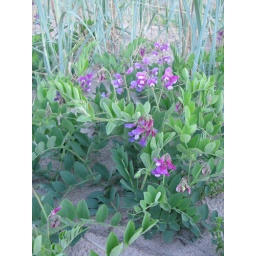
Flowers growing in the sand at the beach of the Baltic Sea